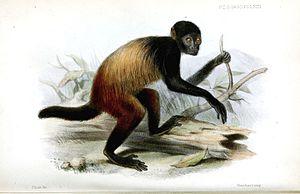
Les ouakaris forment un genre de primates de la famille des Cebidae.